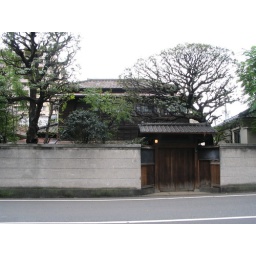
This is a cute little house in Ueno near the university there.